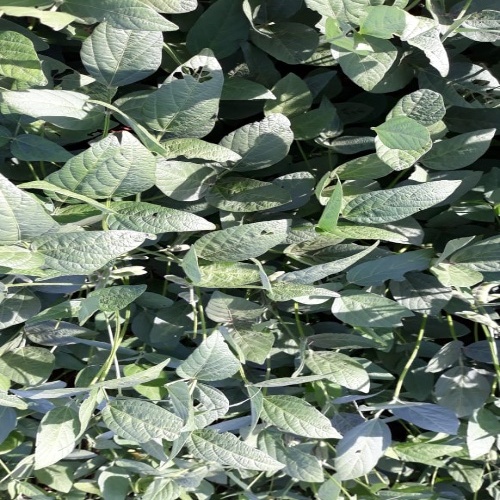
Label: Caterpillar